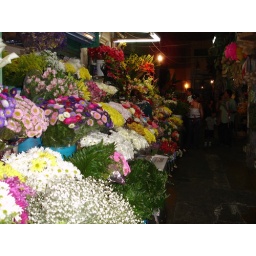
Another view of the flower market in the Mercado Central in San Jose, Cost Rica